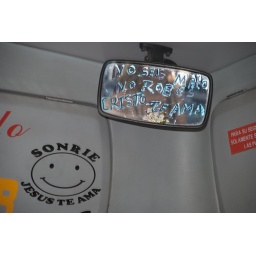
The mirror in a bus in San Salvador. Jesus is watching you!